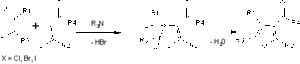
Le furane, encore écrit furanne, est un composé chimique de formule brute C₄H₄O. C'est un composé hétérocyclique appartenant à la classe des métalloles, constitué d'un cycle aromatique à cinq atomes, dont un atome d'oxygène. Il se présente sous la forme d'un liquide incolore très volatil. Possédant une réactivité différente de celle du benzène, il est utilisé comme réactif ou précurseur en chimie organique.